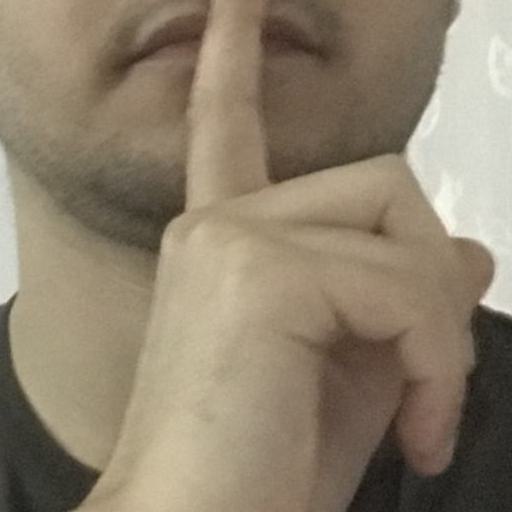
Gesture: mute